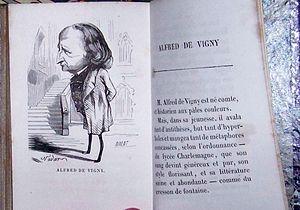
Alfred Victor de Vigny ou comte de Vigny, né le 27 mars 1797 à Loches, et mort le 17 septembre 1863 à Paris 8ᵉ, est un écrivain, romancier, dramaturge et poète français.
Félix Tournachon, dit Nadar, né le 5 ou le 6 avril 1820, au 195, rue Saint-Honoré, et mort le 20 mars 1910 dans la même ville, est un caricaturiste, écrivain, aéronaute et photographe français.